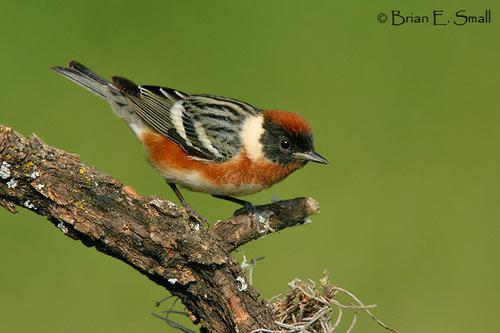
A photo of a bay breasted warbler